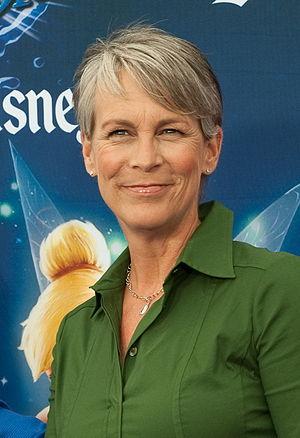
John Carpenter [dʒɑn ˈkɑɹpəntɚ] est un réalisateur, scénariste, producteur et compositeur américain né le 16 janvier 1948 à Carthage, dans l'État de New York.
Le Chihuahua de Beverly Hills est un film américain pour les enfants à partir de 6 ans. Il a été réalisé par Raja Gosnell le 3 octobre 2008. En France, le film est sorti le 1ᵉʳ avril 2009.
Une scream queen est une actrice incarnant le stéréotype de la jeune femme victime de l'adversaire dans un film, généralement d'horreur. Si Fay Wray est considérée par les spécialistes comme la première scream queen pour son rôle dans King Kong en 1933, Jamie Lee Curtis a totalement renouvelé l'emploi dans La Nuit des masques en 1978.